British Turks

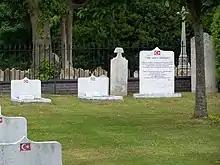
Ottoman Turkish graves buried in a segregated part of Clayhall Road cemetery.

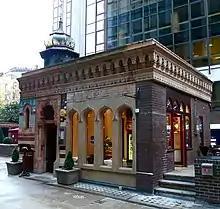
A Turkish bath built in 1895 and situated in London.

The first Turks settled in the United Kingdom during the sixteenth and seventeenth centuries. Between the years 1509-1547 Turks were counted among Henry VIII's mercenary troops as the Tudor monarch was known to make heavy use of foreign troops. By the late sixteenth century hundreds of Turks were to be found in England who were freed from galley slavery on Spanish ships by English pirates. It is believed that the release of Turkish slaves from Spanish ships were for political reasons. At the time, England was vulnerable to attacks from the Spanish empire, and Queen Elizabeth I wanted to cultivate good relations with the Ottoman Empire as a means of resisting the Spanish military. The Turkish slaves who had not yet returned to the Ottoman Empire requested assistance from London merchants trading in North Africa during the times of war between England and Spain, or England and France. Those who decided not to return to their country converted to Christianity and settled in England.